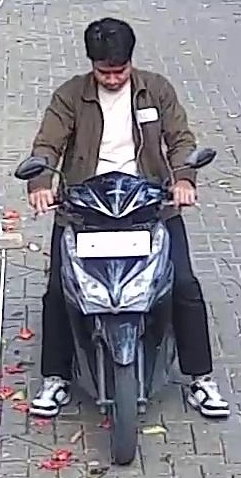
person-with-helmet: 0
person-without-helmet: 1